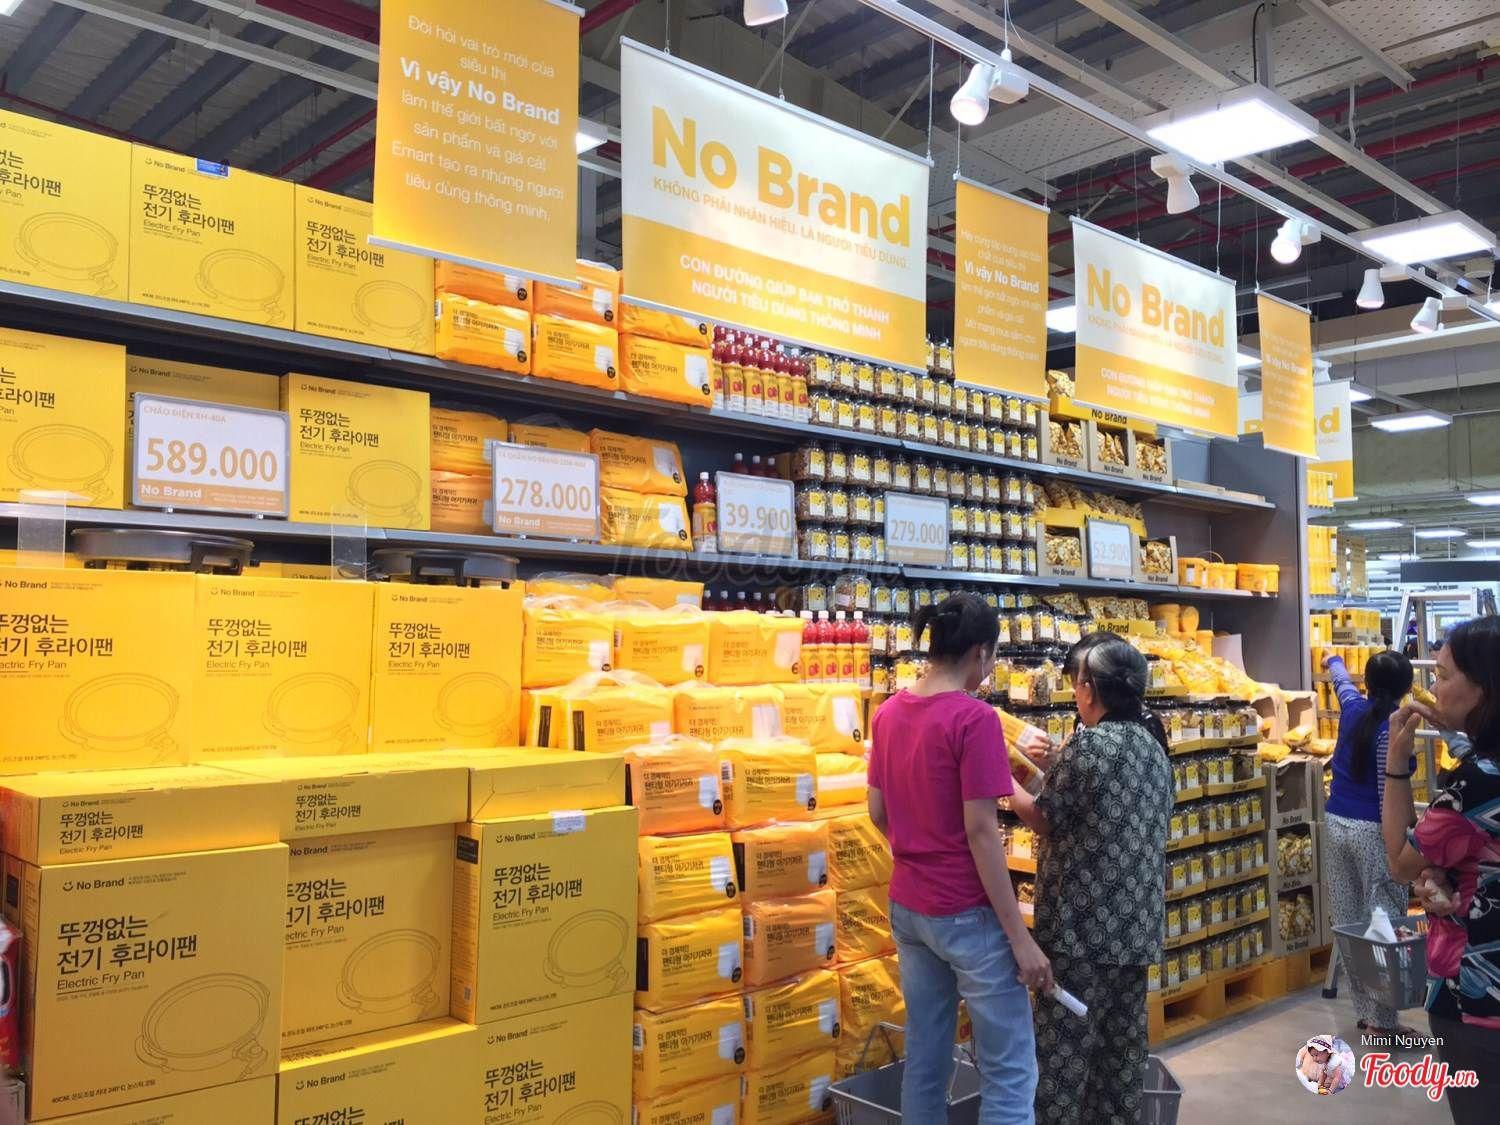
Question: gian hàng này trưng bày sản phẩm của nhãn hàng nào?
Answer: ở đây trưng bày hàng hóa của công ty no brand